Longshore drift

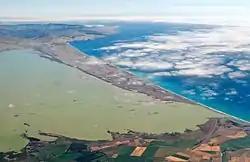
Kaitorete Spit in the Canterbury Region of New Zealand's southern island.

Barrier systems are attached to the land at both the proximal and distal ends and are generally widest at the down-drift end. These barrier systems may enclose an estuary or lagoon system, like that of Lake Ellesmere / Te Waihora enclosed by the Kaitorete Spit or hapua which form at river-coast interface such as at the mouth of the Rakaia River.